No. 234 Squadron RAF

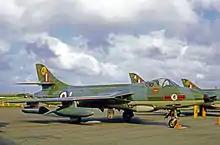
Hawker Hunter F.6 wearing the red nose markings of No. 234 Squadron at its base at RAF Chivenor in 1969.

The squadron number popped up again when one of the squadrons of No. 229 Operational Conversion Unit (OCU) at RAF Chivenor was given the number on 22 October 1958, operating Hunter F.6 and FGA.9 aircraft, to give Hunter pilots their operational training. On 2 September 1974 No. 229 OCU moved to RAF Brawdy (formerly HMS Goldcrest) with the closure of Chivenor for refurbishment and was redesignated as the Tactical Weapons Unit (TWU), with No. 234 (Reserve) Squadron remaining one of its components. When a second TWU was later formed at Chivenor the original was renamed No. 1 TWU, again with No. 234 squadron remaining one of its constituent squadrons though by now having traded in the Hunters for the new Hawk. When No. 1 TWU was disbanded on 31 August 1992, so were its component squadrons, No 79(F) and No 234.